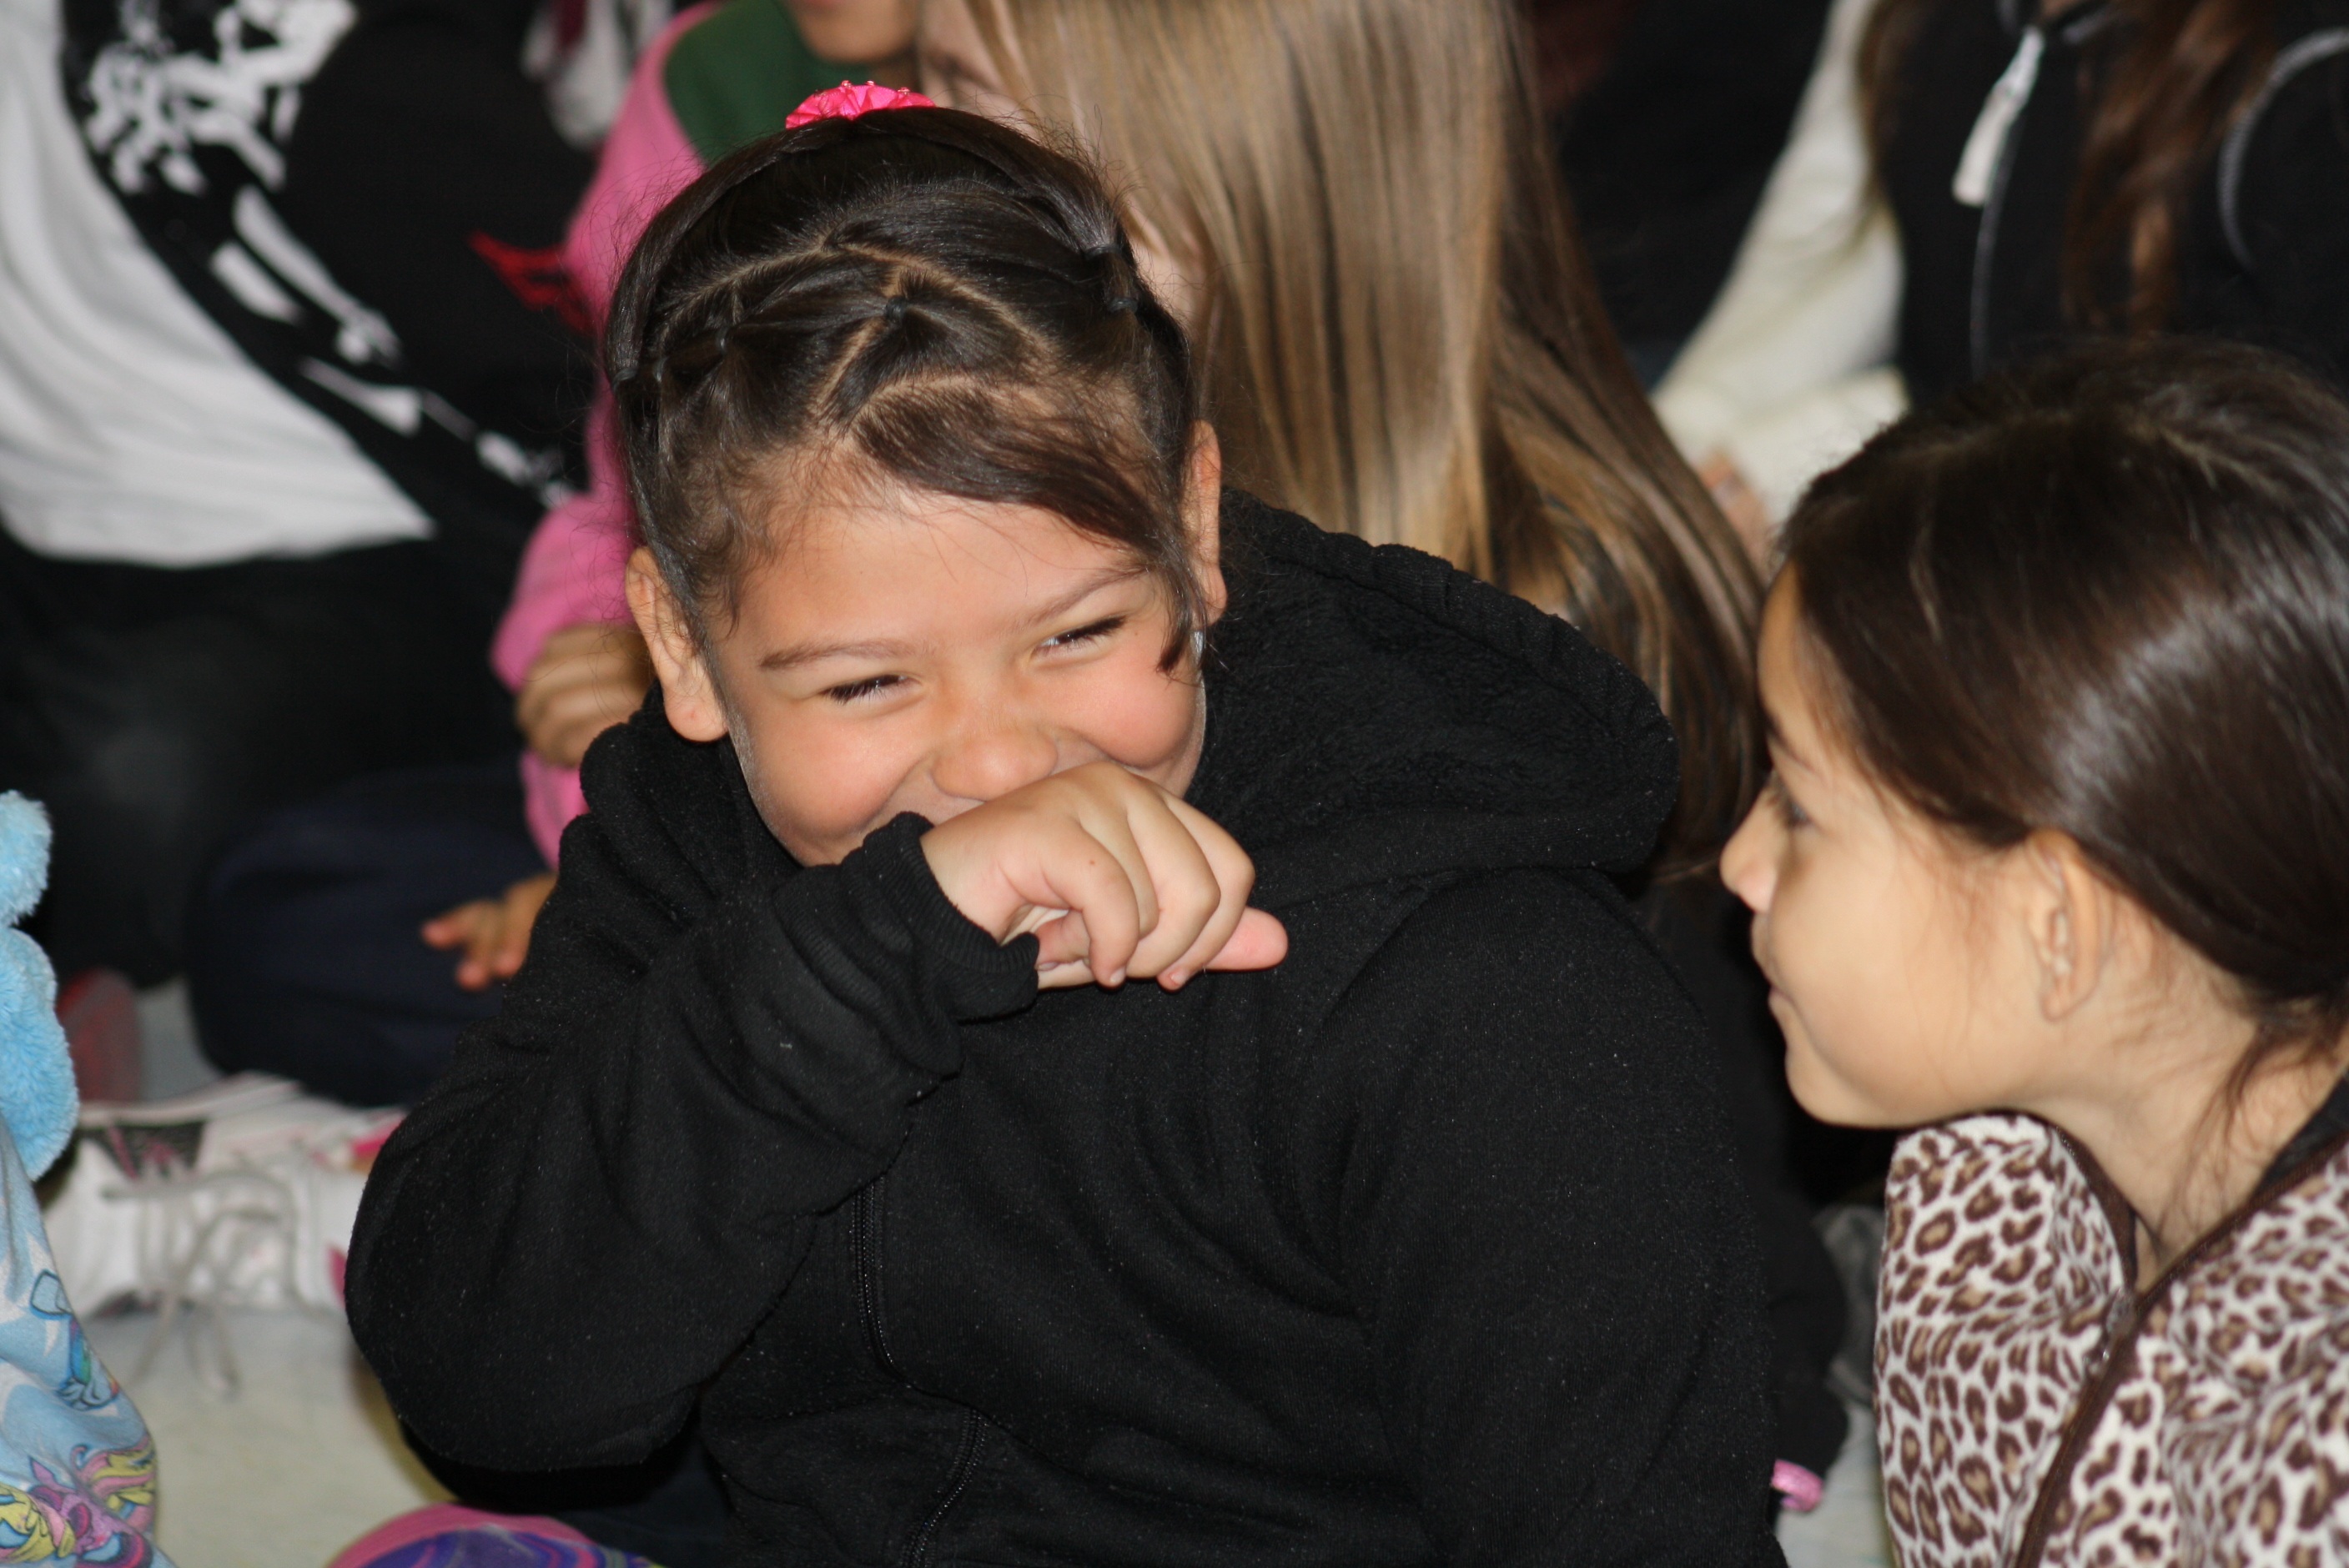
person, people, kid, cute, young, child, together, marriage, smiling, smile, laugh, cheerful, laughing, face, ceremony, girls, children, happy, happiness, little, joy, expression, school, interaction, giggle, giggling